Which point is corresponding to the reference point?
Reference image:
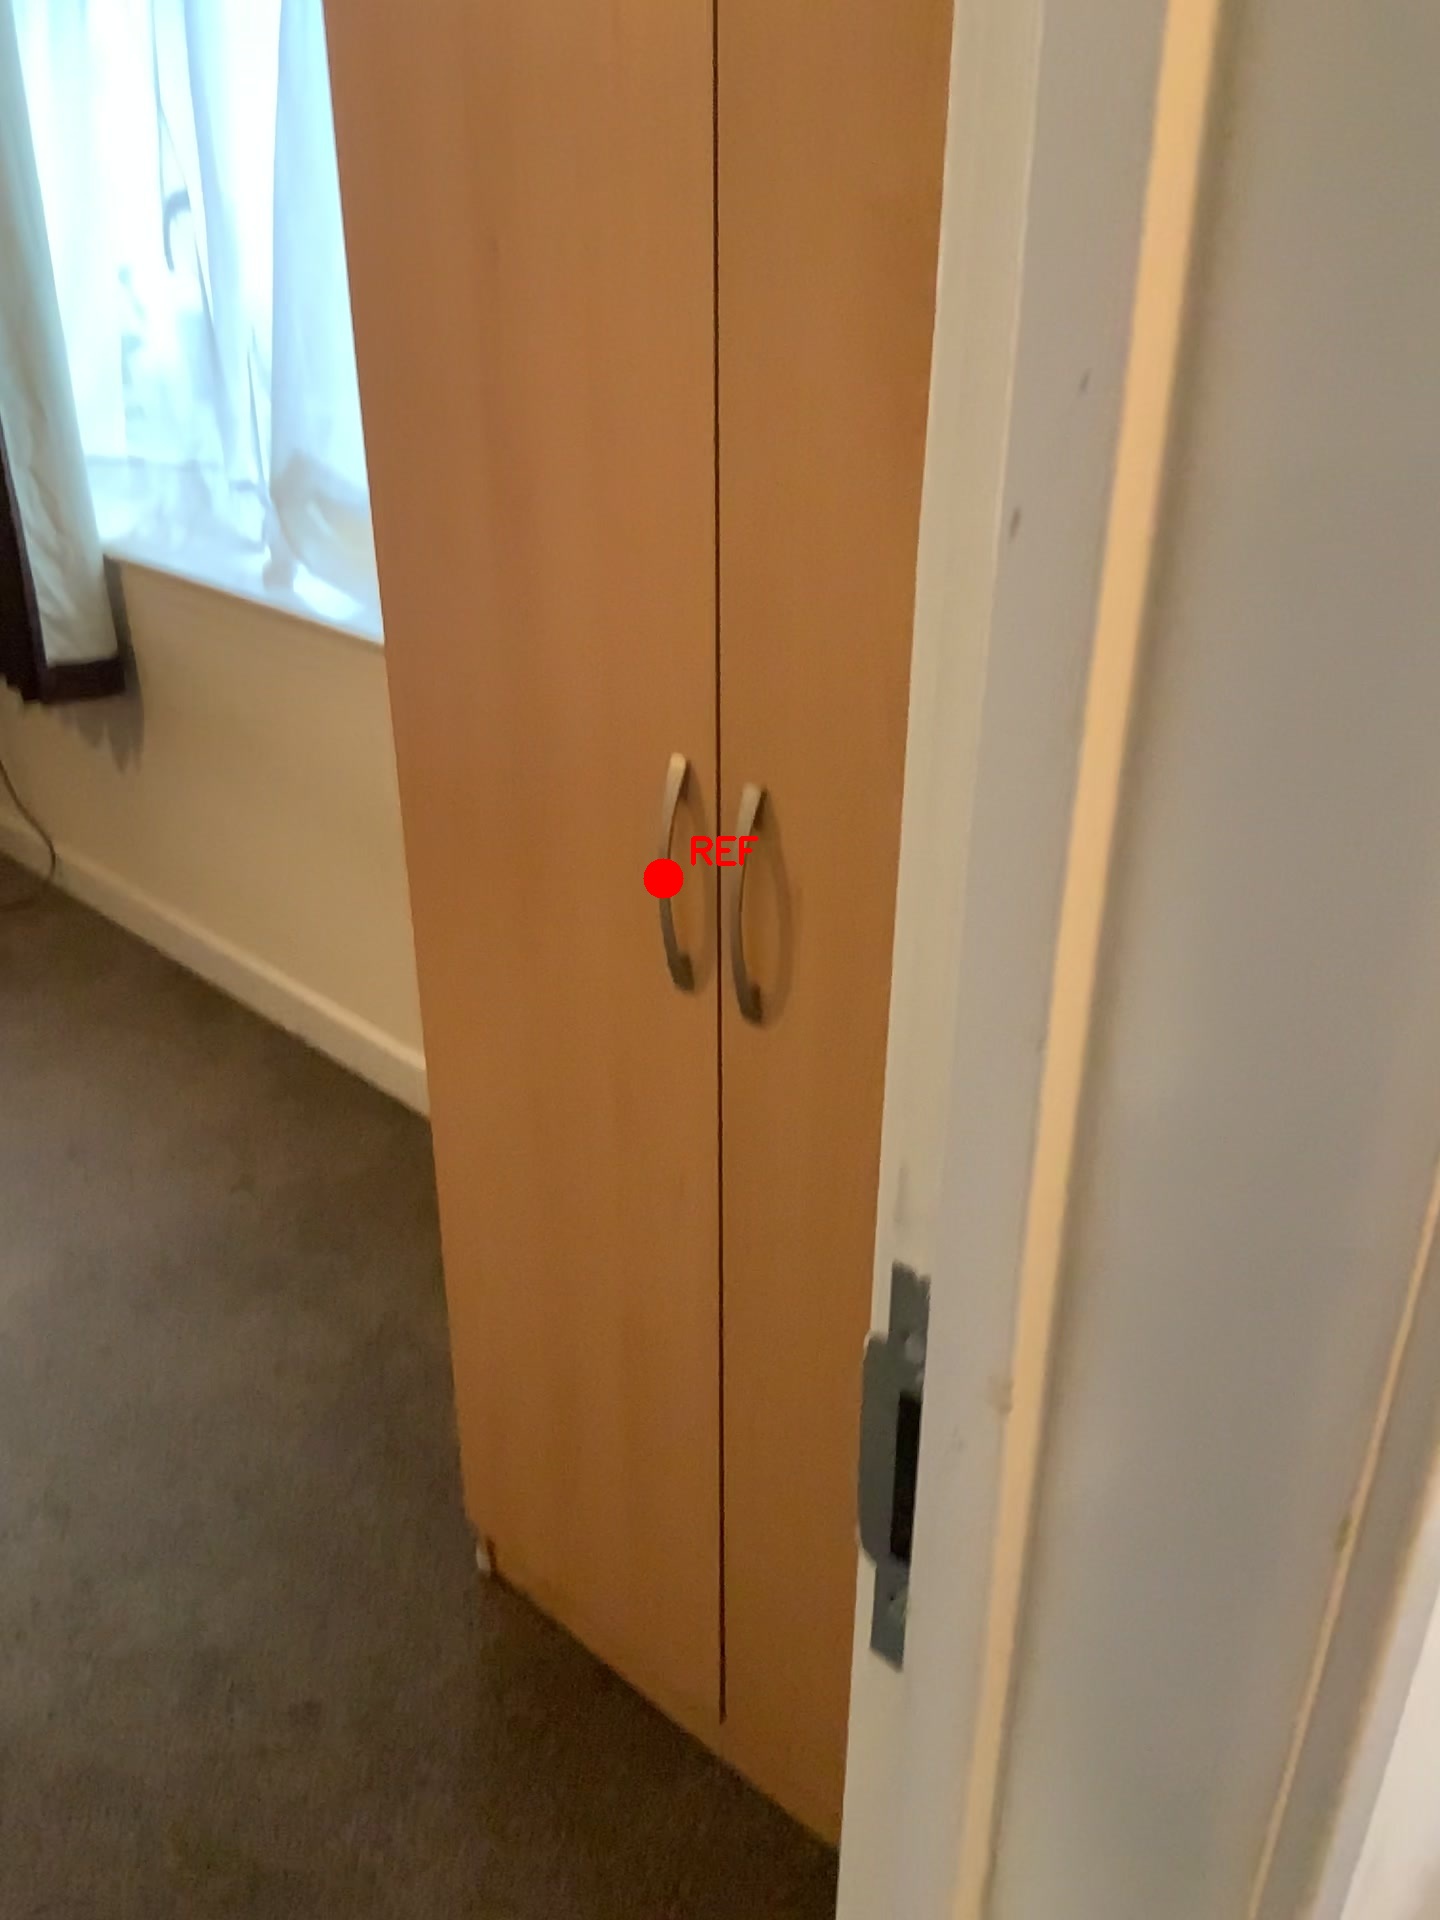
Option image:
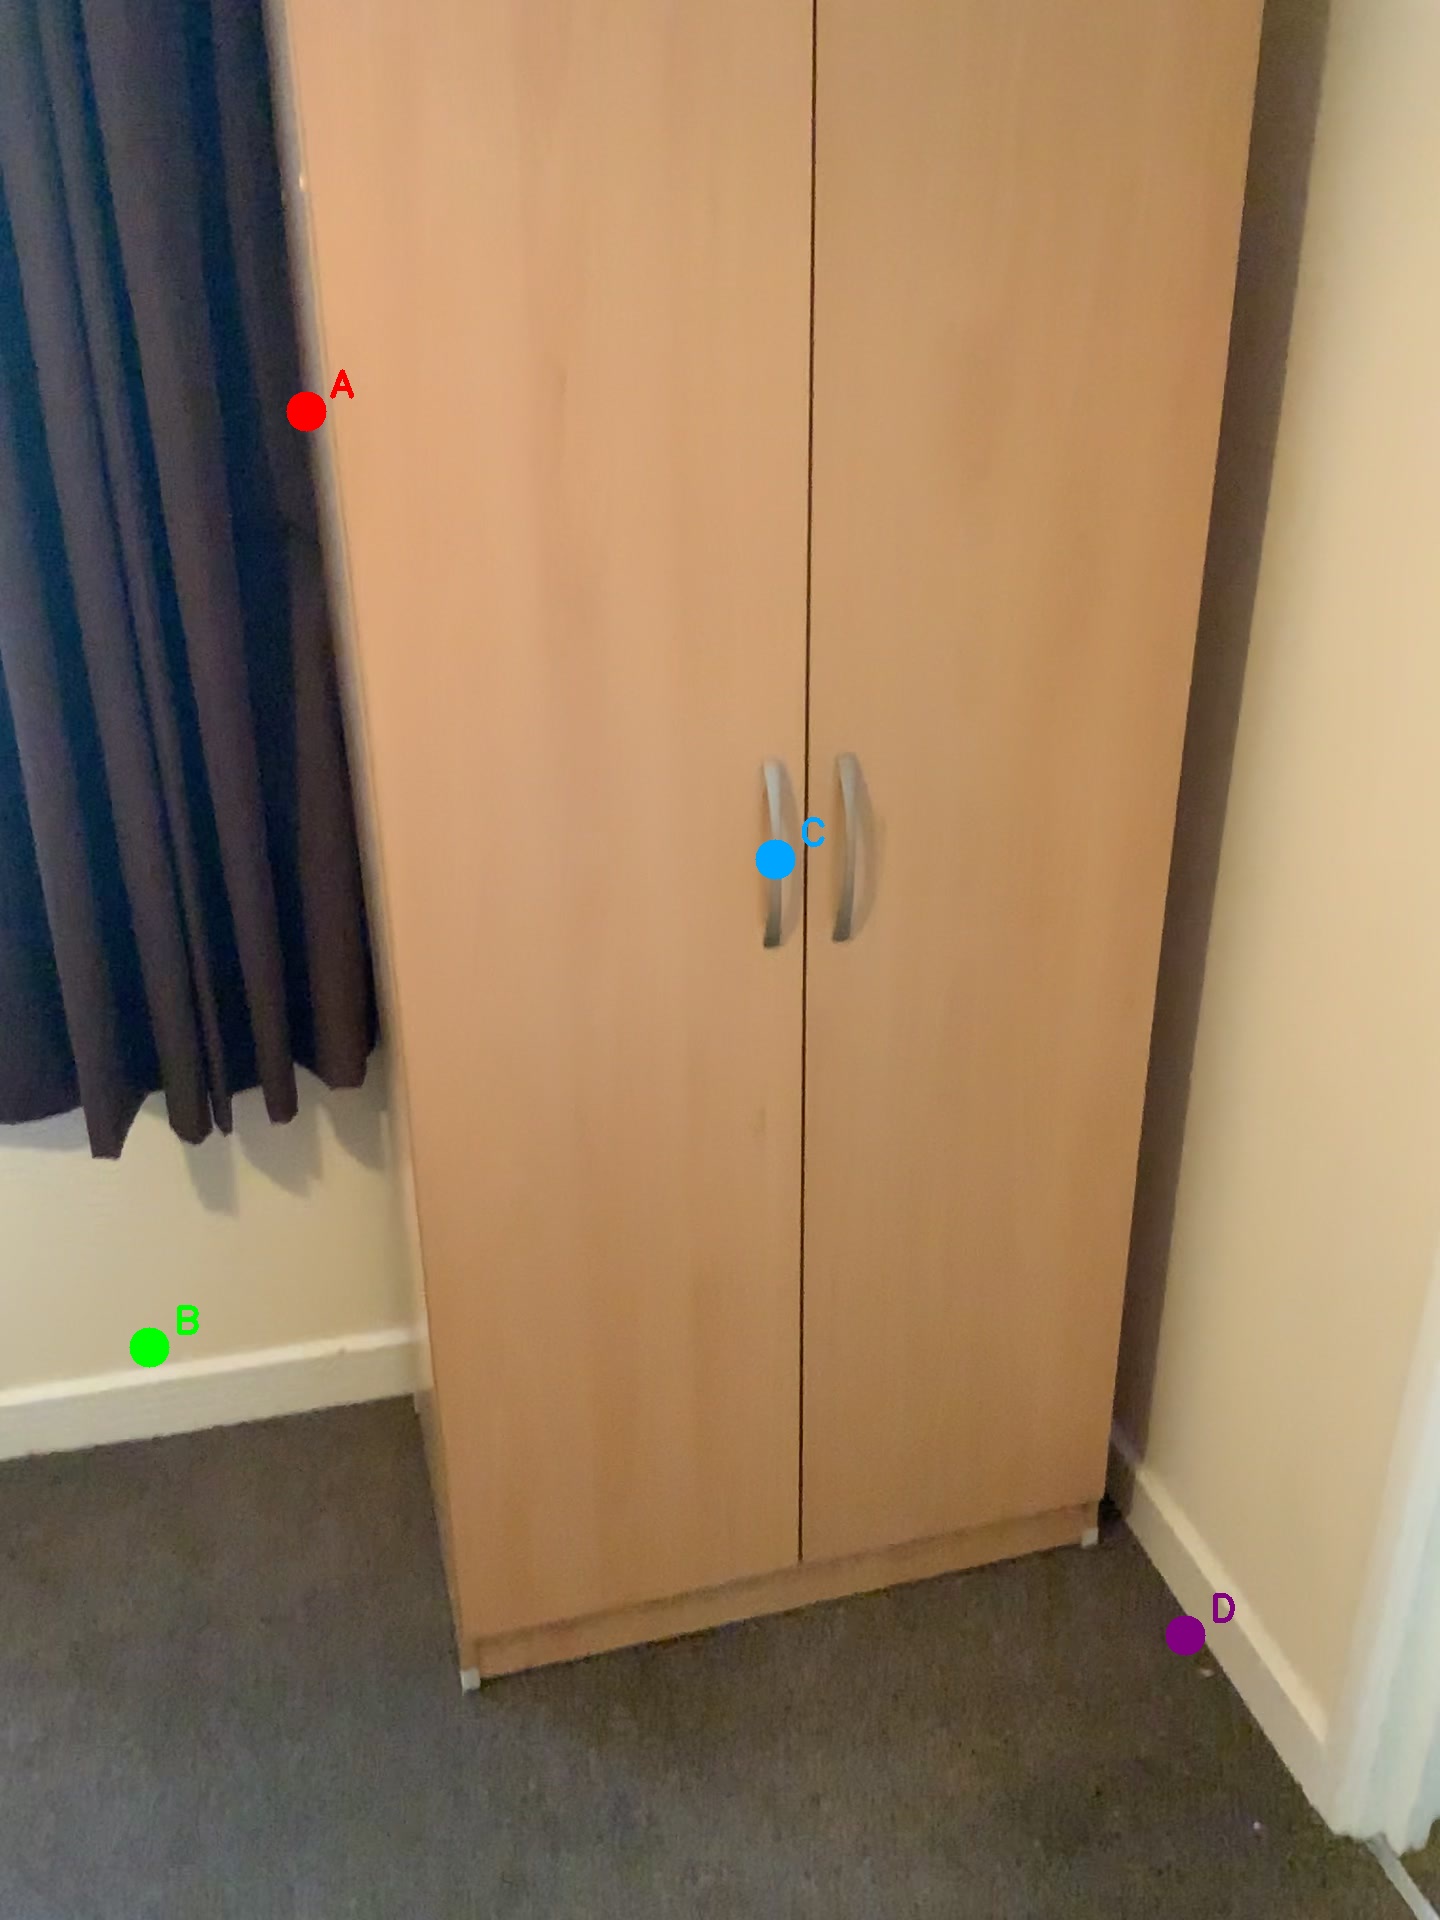
Choices:
Point A
Point B
Point C
Point D
Answer: (C)